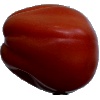
Label: tomato_heart